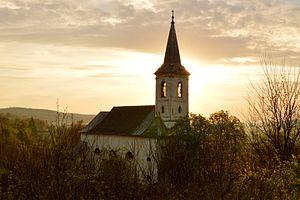
Hodejov est un village de Slovaquie situé dans la région de Banská Bystrica.